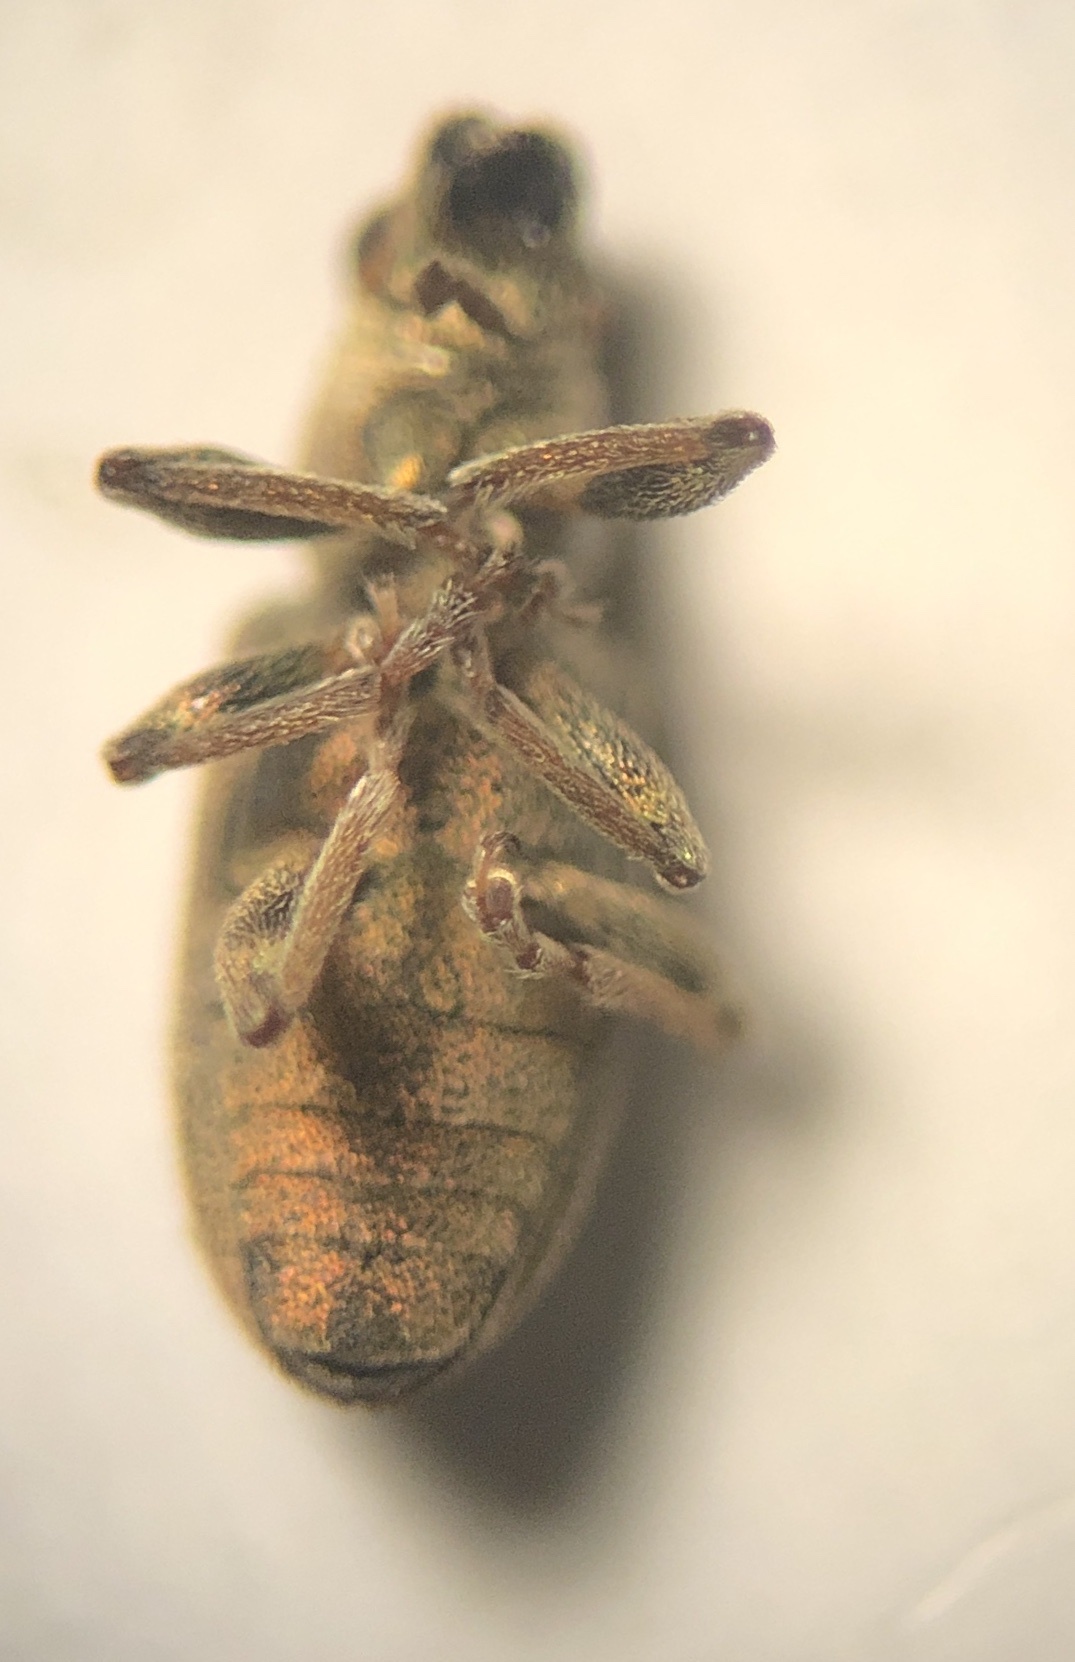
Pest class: pea_leaf_weevil